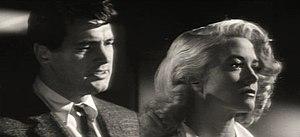
La Ronde de l'aube est un film américain réalisé par Douglas Sirk, sorti en 1958.